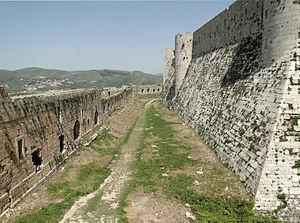
Fossé ouest du Krak des Chevaliers, Syrie